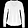
Label: Pullover